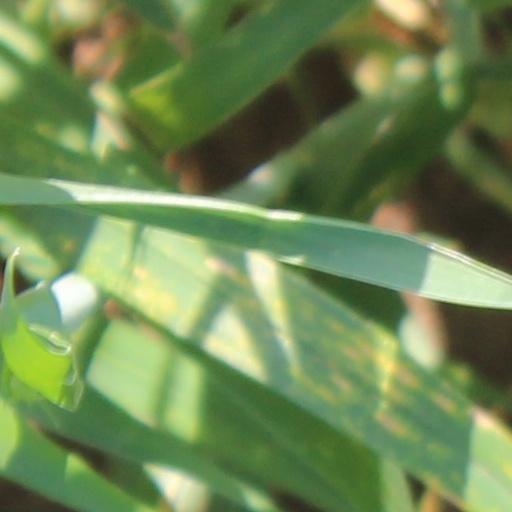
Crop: wheat